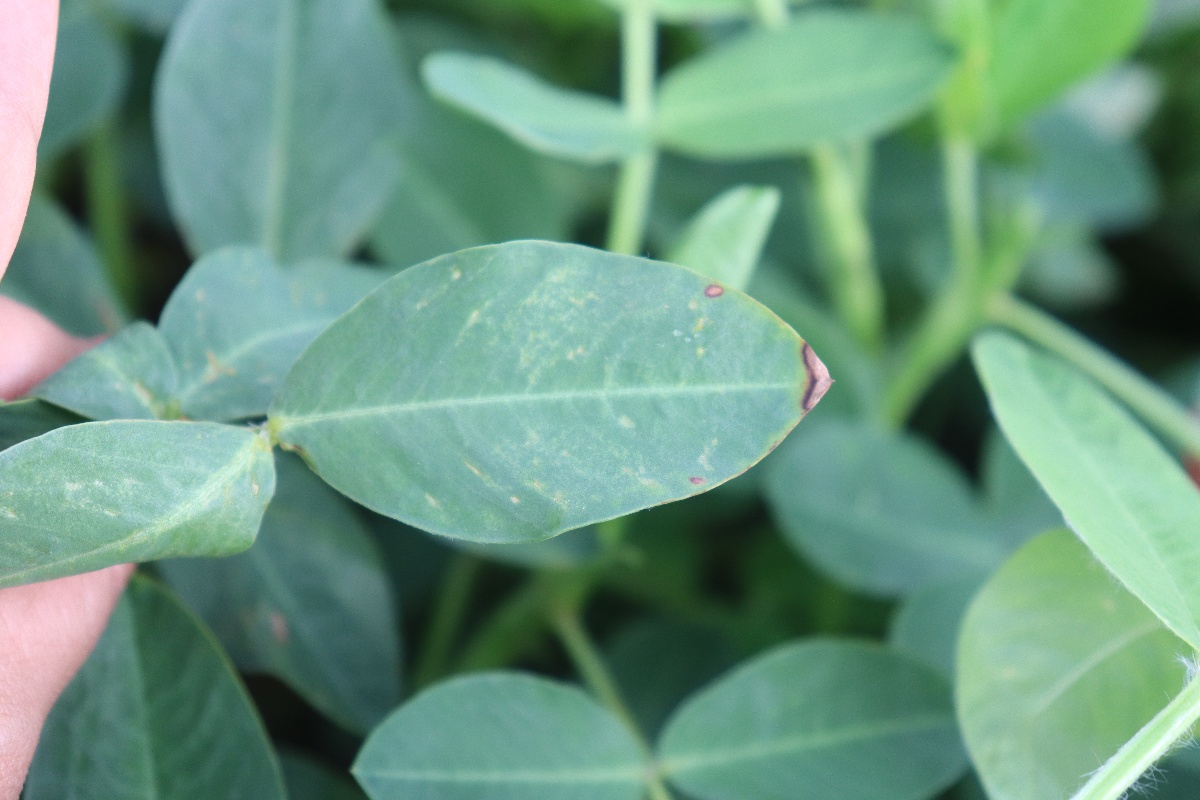
Label: healthy leaf